Mahwah, New Jersey

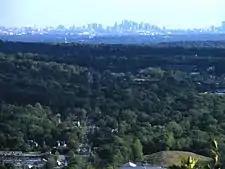
Franklin Turnpike in Mahwah with the Manhattan skyline distant.

Mahwah is near the Ramapo Mountains and the Ramapo River. Interstate 287 passes through Mahwah, but the only point of access is at the New Jersey–New York border, where 287 meets Route 17. U.S. Route 202 runs through Mahwah from Oakland to Suffern, across the state line.